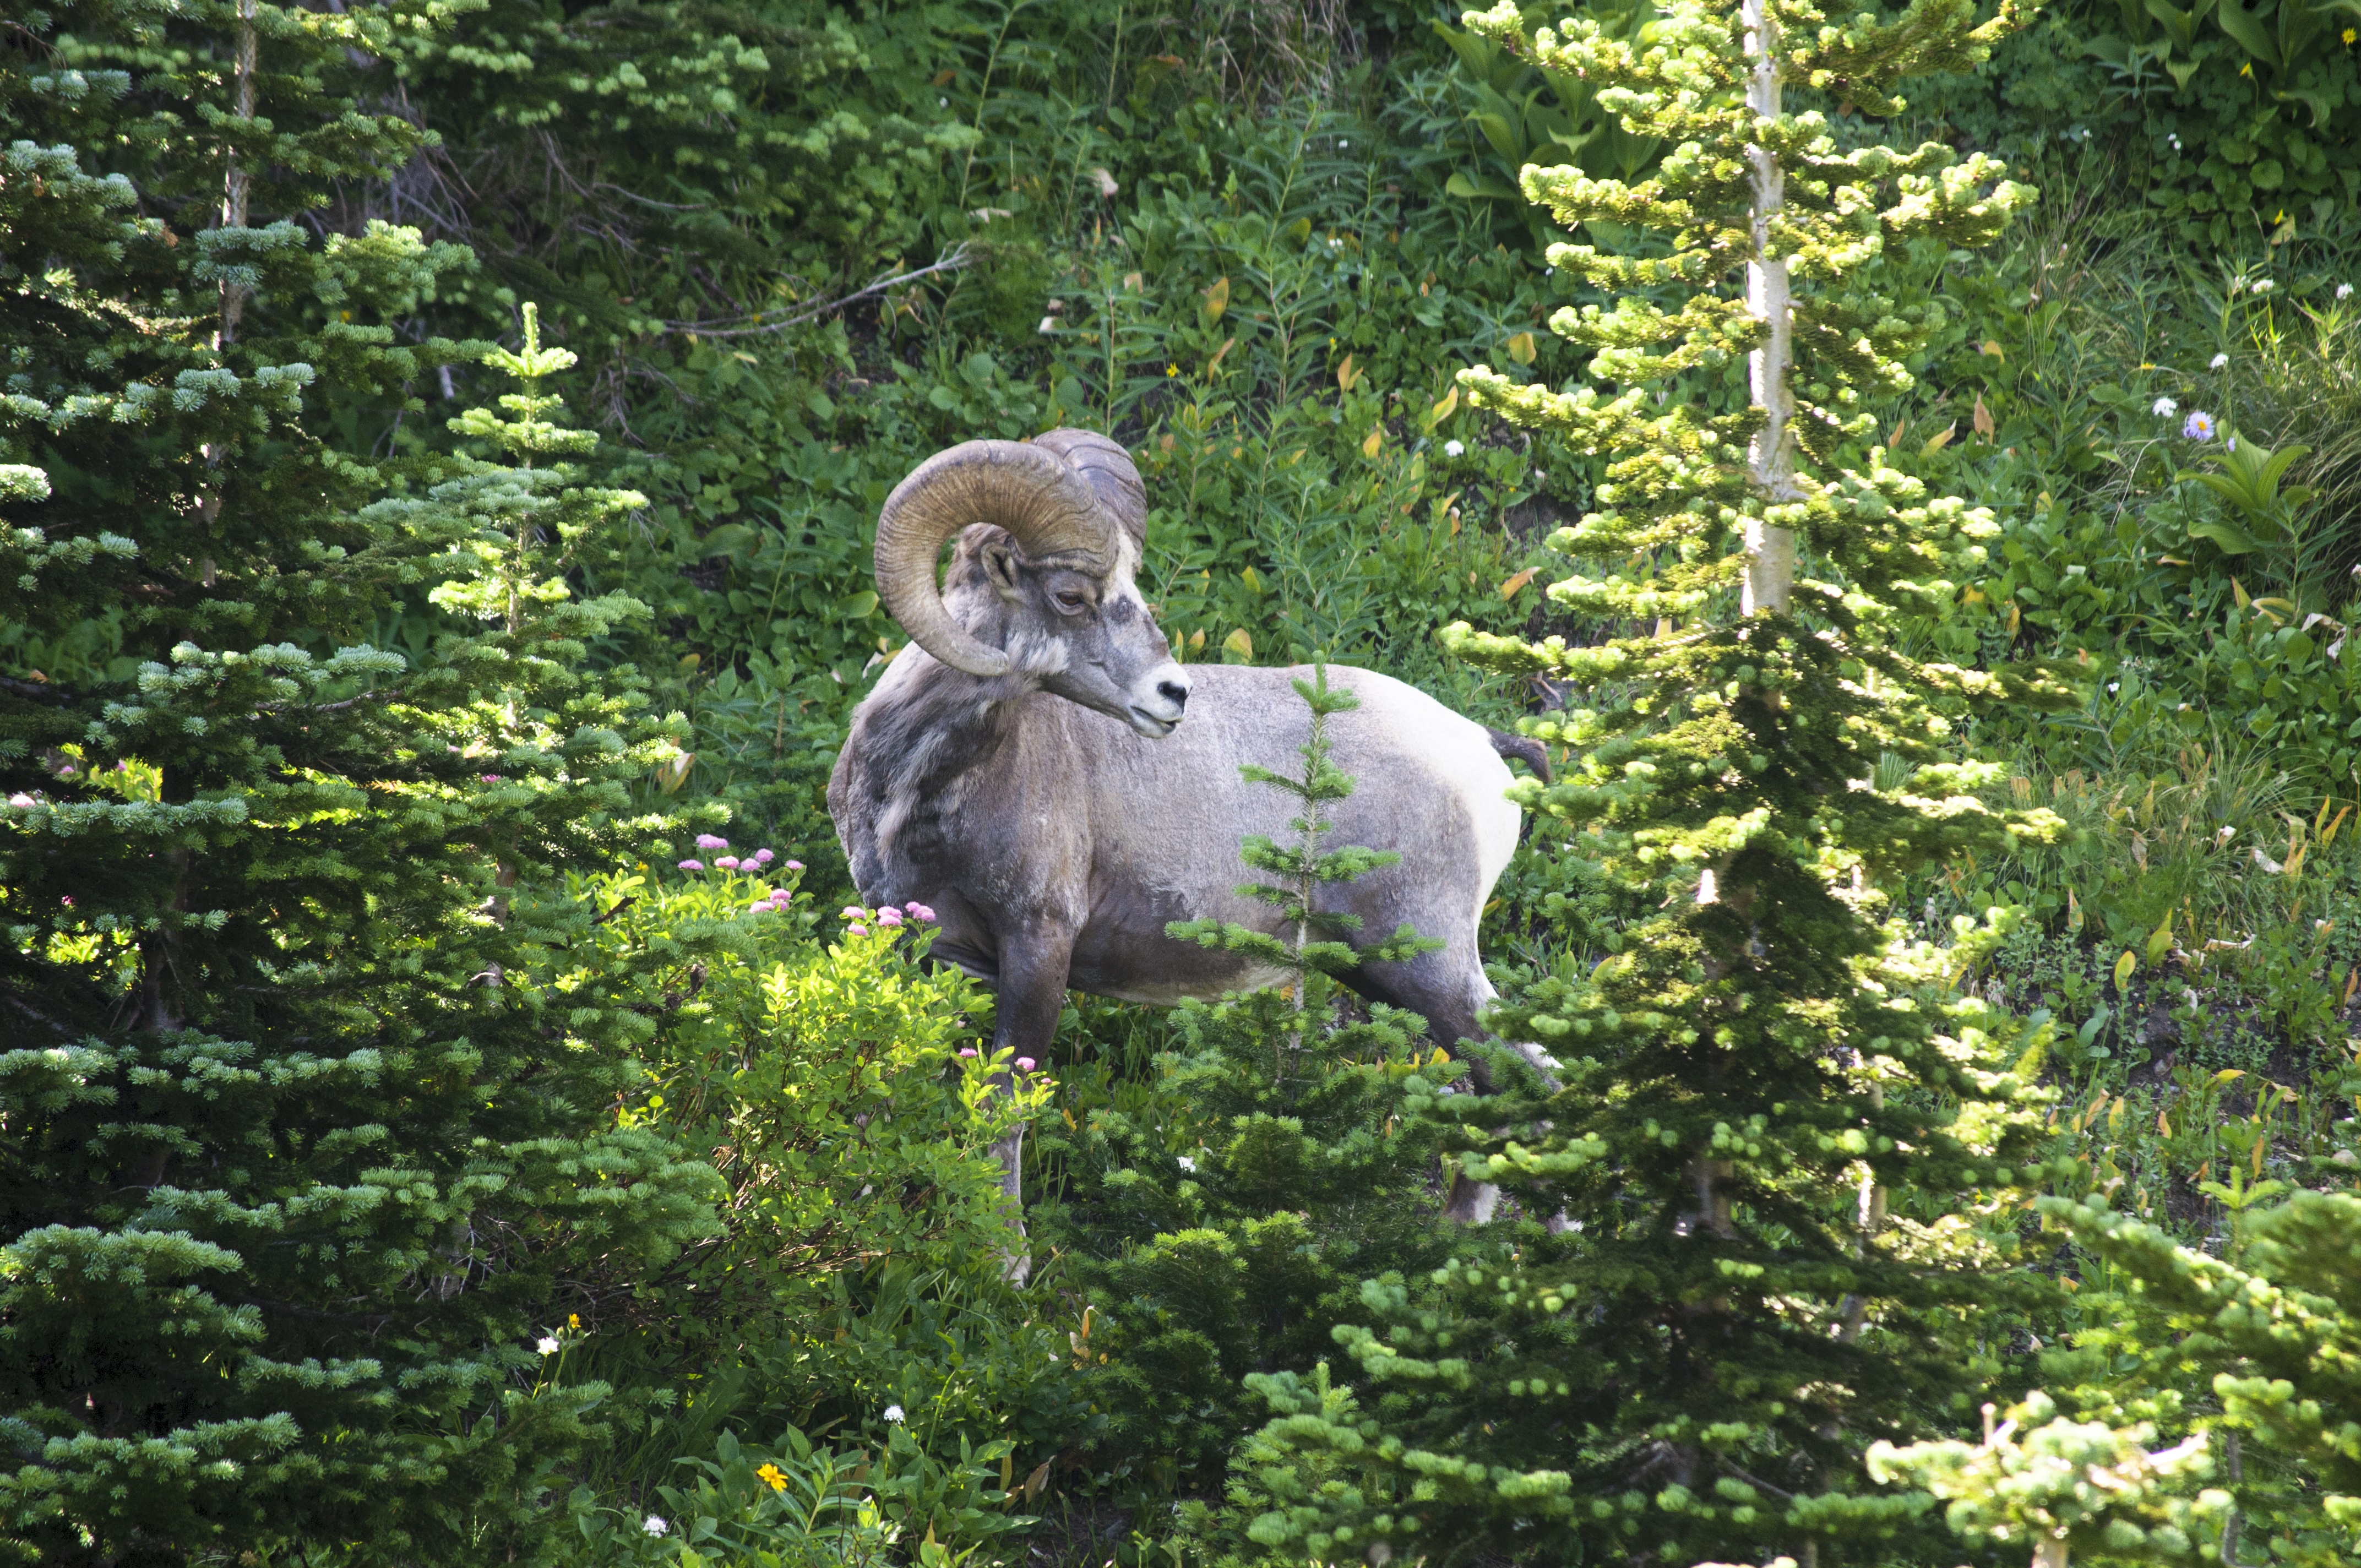
tree, forest, animal, male, wildlife, wild, statue, horn, jungle, glacier, sheep, natural, park, brown, mammal, national, ram, woodland, montana, glacier national park, bighorn